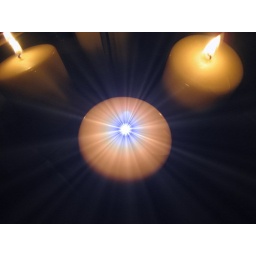
A candle in my bathroom and mirrors